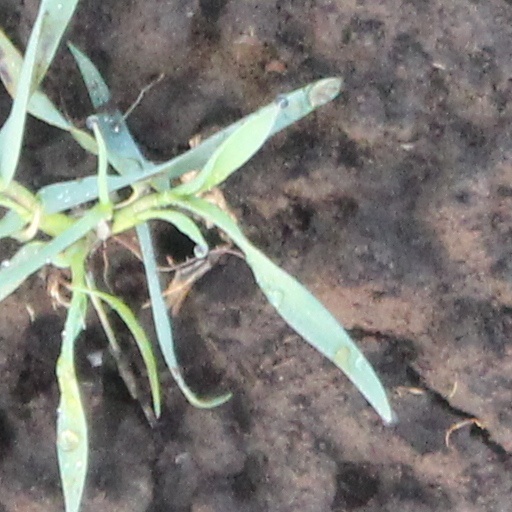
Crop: wheat